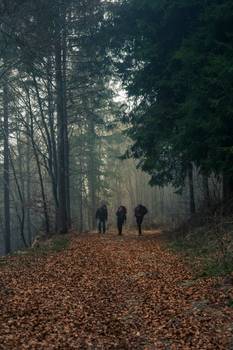
Label: No Watermark